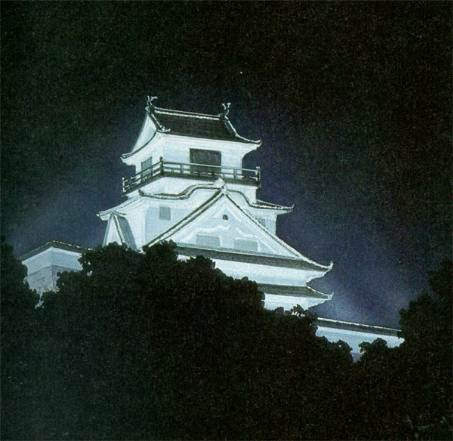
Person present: No